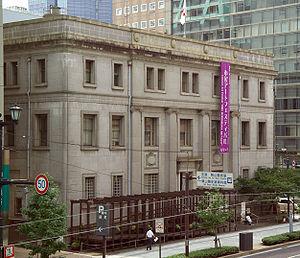
Les bombardements atomiques d'Hiroshima et de Nagasaki, ultimes bombardements stratégiques américains au Japon, ont lieu les 6 août et 9 août 1945 sur les villes d'Hiroshima et de Nagasaki. Hiroshima est le siège de la 5ᵉ division de la deuxième armée générale et le centre de commandement du général Shunroku Hata, et Nagasaki est choisie pour remplacer la cité historique de Kyoto.